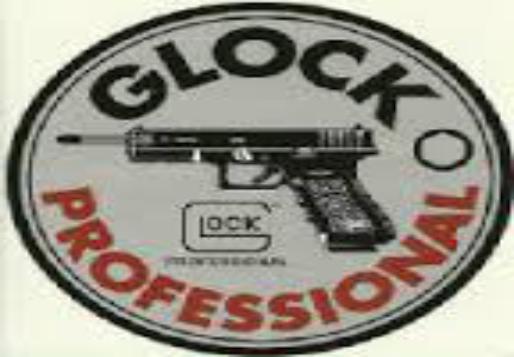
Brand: Glock-2
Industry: Clothes